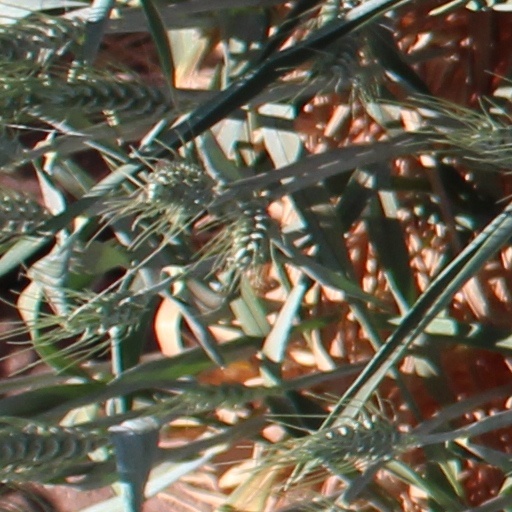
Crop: wheat